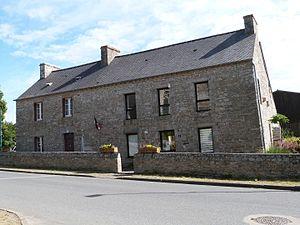
Mairie de Saint-Glen
Saint Glen [sɛ̃ glɛ̃] est une commune du département des Côtes-d'Armor, dans la région Bretagne, en France.